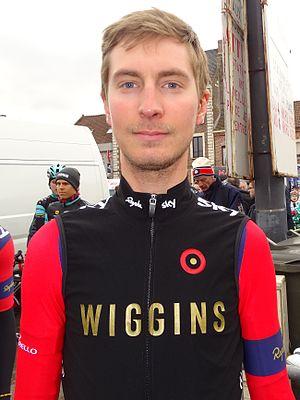
Reportage réalisé le dimanche 6 mars à l'occasion du départ et de l'arrivée du Grand Prix de Lillers-Souvenir Bruno Comini 2016 à Lillers, Pas-de-Calais, Nord-Pas-de-Calais, France.
La saison 2016 de l'équipe cycliste Wiggins est la deuxième de cette équipe.